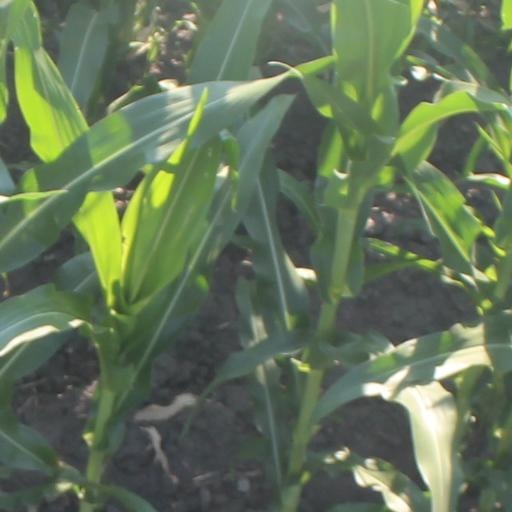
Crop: maize; corn